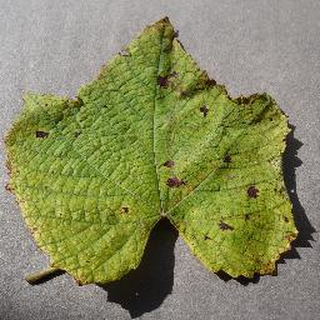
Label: grape_leaf_blight